We Have Issues

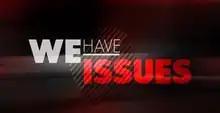

We Have Issues is an American comedy infotainment series which aired on E! in the early fall of 2015. The half-hour weekly show is hosted by comedians Julian McCullough and Annie Lederman, who both discuss the biggest pop culture news of the week through the vector of gossip magazines and websites. A weekly guest comedian also appeared.